Lawrence Regional Airport

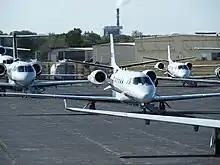
Business Jets, parked on the ramp at LWC, Oct. 2022

Lawrence Regional Airport is an airport in Lawrence, in Douglas County, Kansas. north of central Lawrence, it is used for general aviation and air taxi.